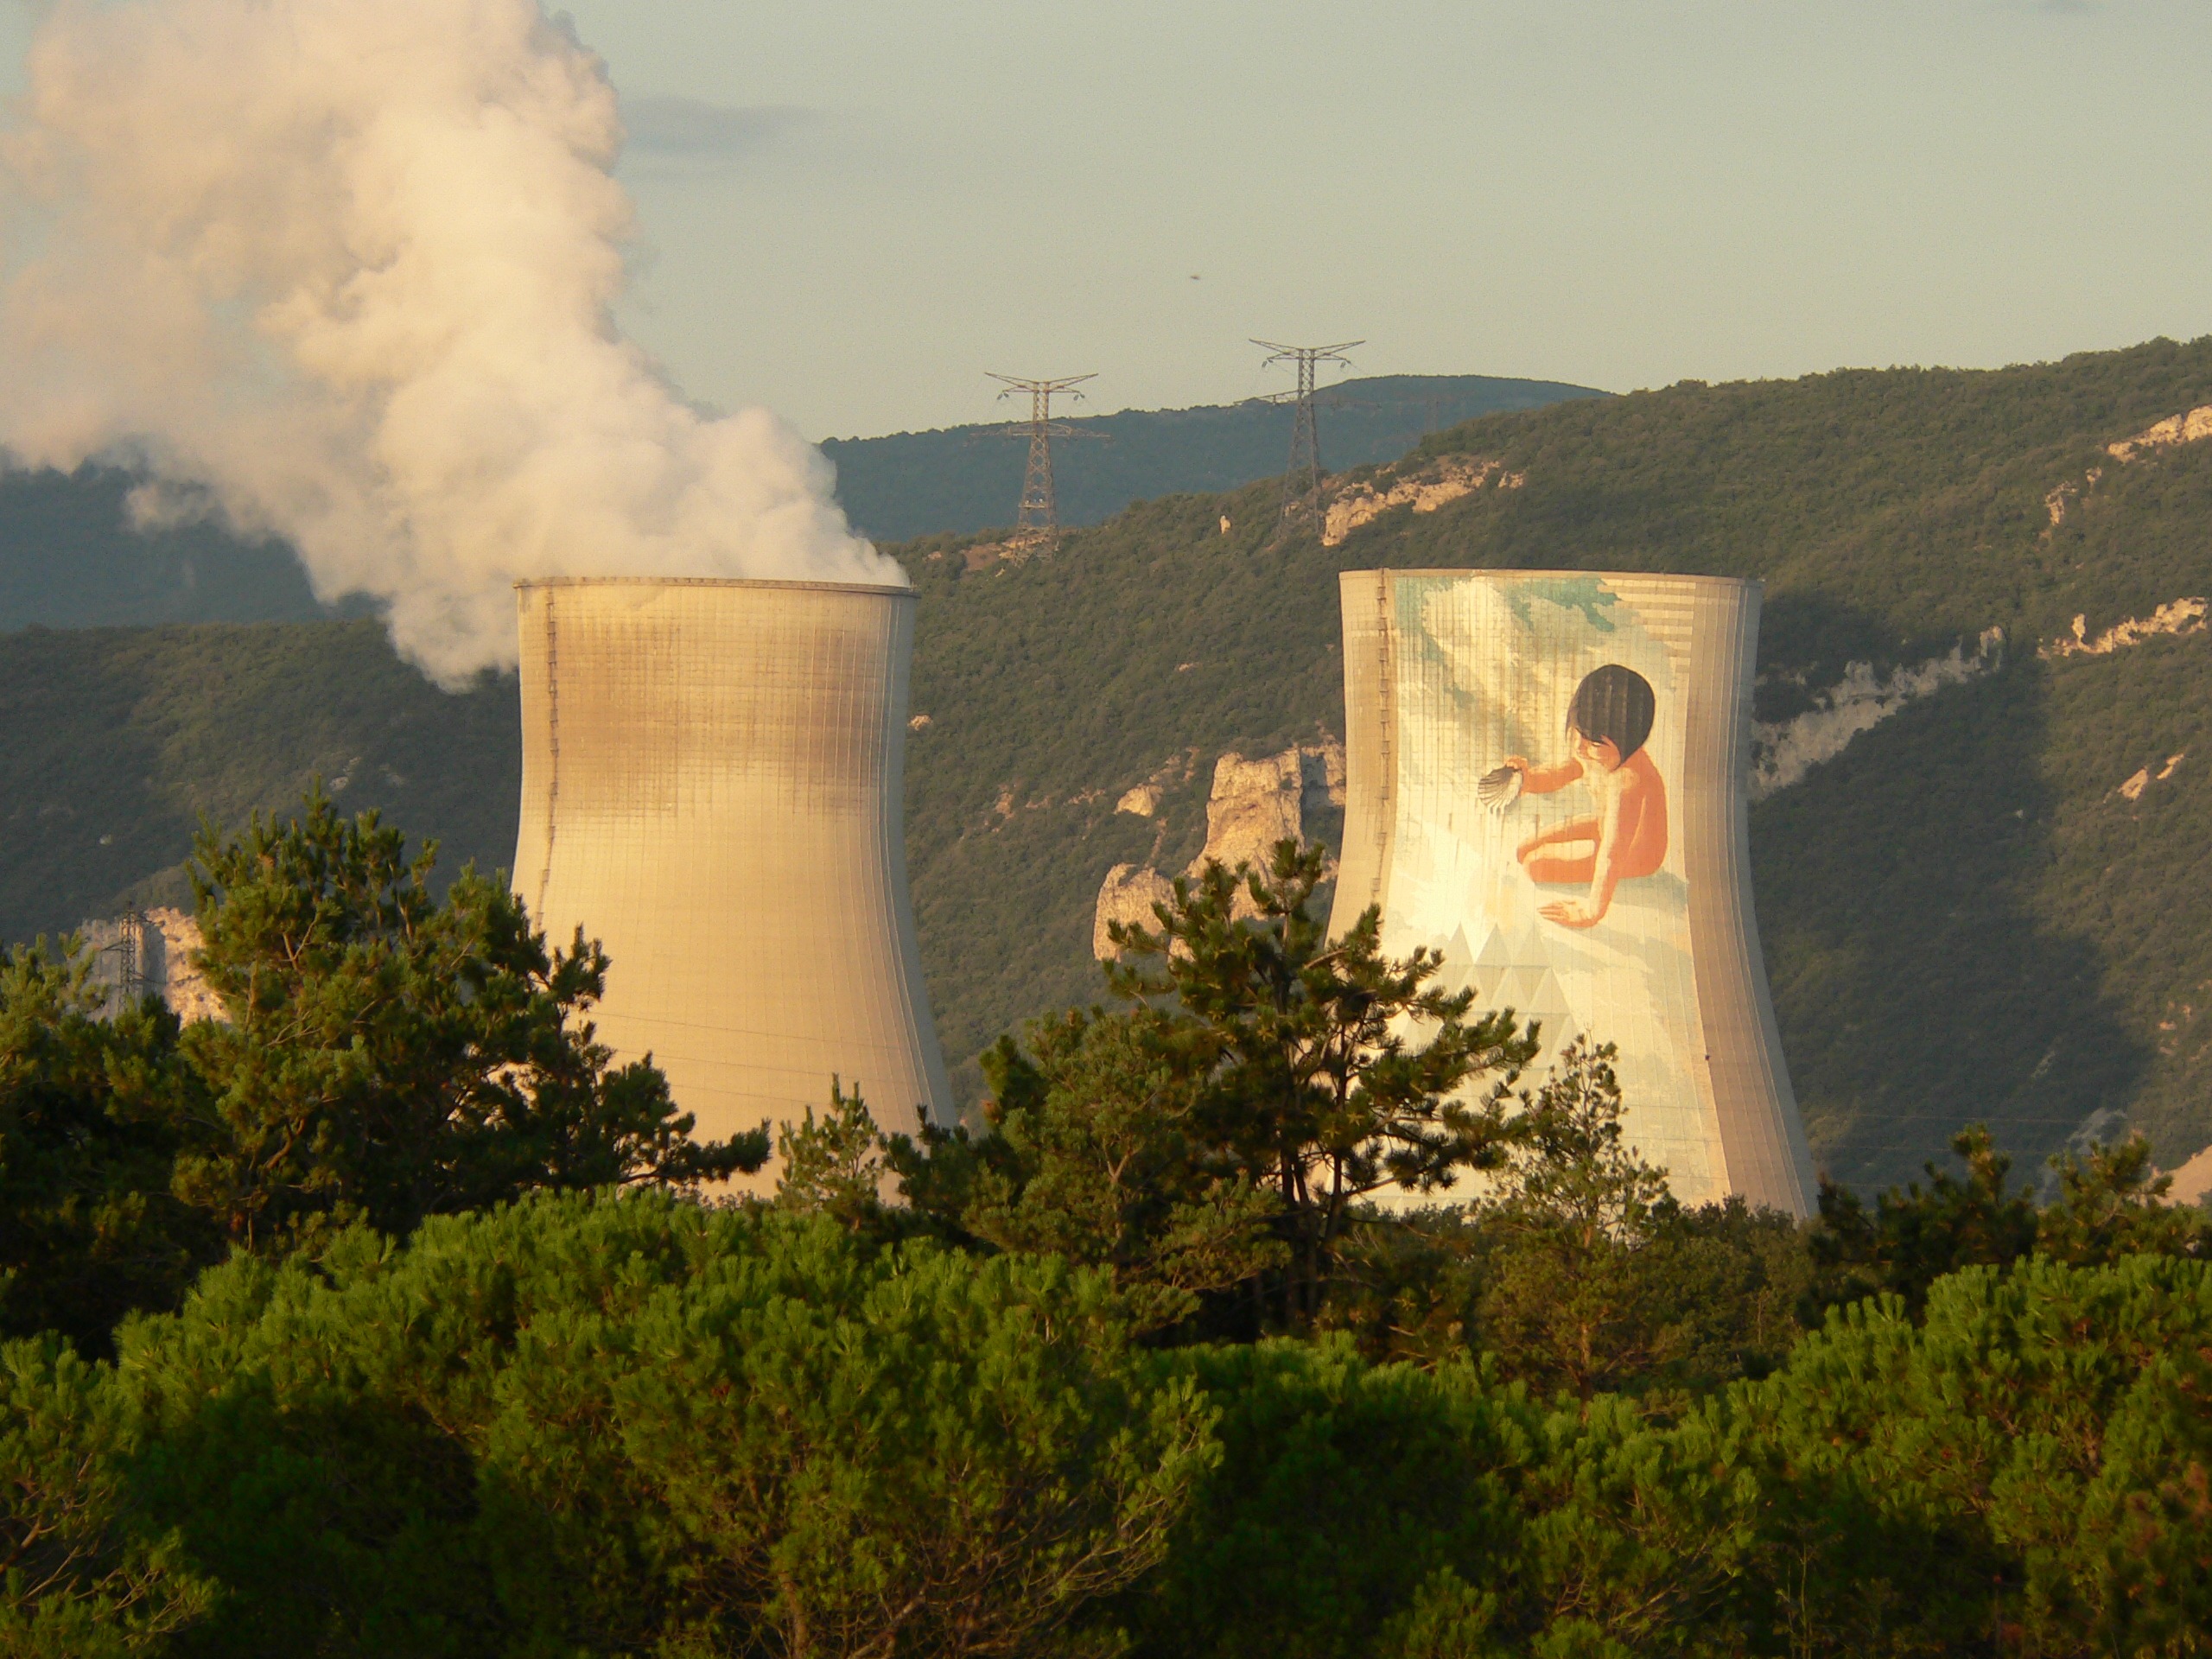
plant, smoke, france, tower, chimney, landmark, industrial, factory, industry, electricity, energy, power, pollution, ardeche, nuclear, reactor, nuclear power, power station, nuclear plant, cruas